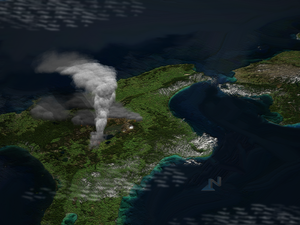
L'éruption Oruanui est une éruption volcanique qui s'est déroulée il y a environ 26 500 ans, au niveau de l'actuel lac Taupo, dans l'île du Nord en Nouvelle-Zélande.